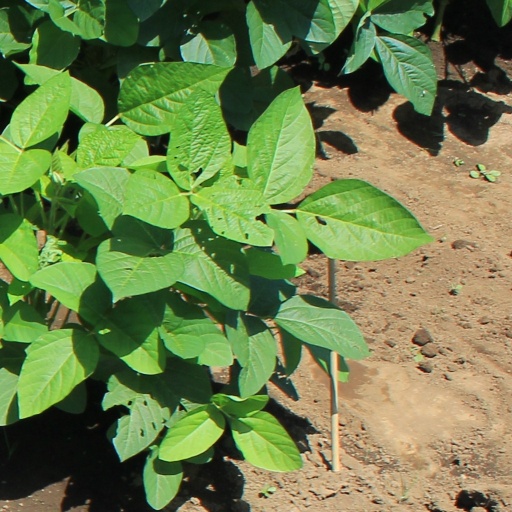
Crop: soybean